Hugh Bradley (baseball)

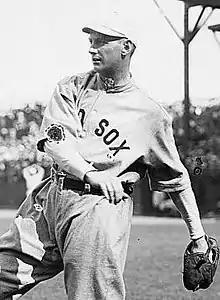

Hugh Bradley (May 23, 1885 – January 26, 1949), born in Grafton, Massachusetts, played first base in Major League Baseball from 1910 to 1915. On April 26, 1912, he hit the first ever home run at Fenway Park. As a backup first baseman for the 1912 World Series champion Boston Red Sox, Bradley got off to a hot start to the season and had a chance to supplant manager Jake Stahl as the regular at the position, but his hitting fell off dramatically as the season went on. Bradley died on January 26, 1949, in Worcester, Massachusetts.